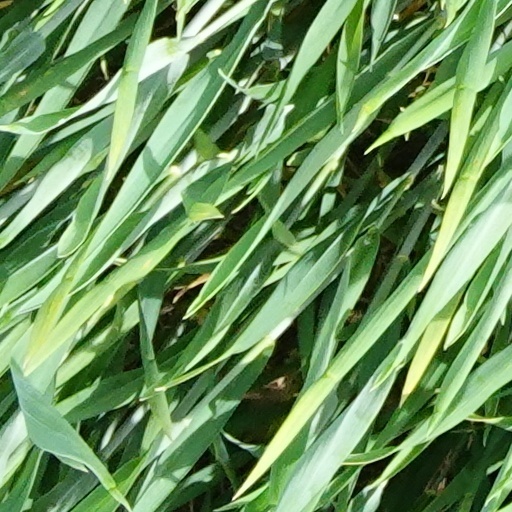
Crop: wheat